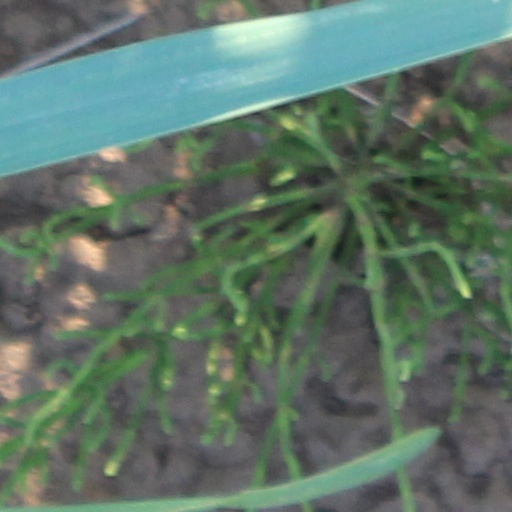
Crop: wheat